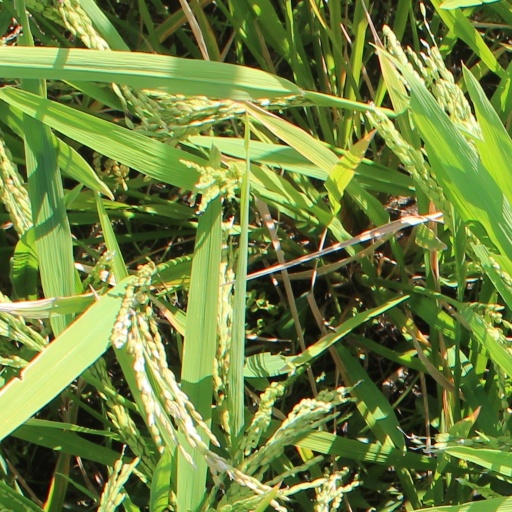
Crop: rice